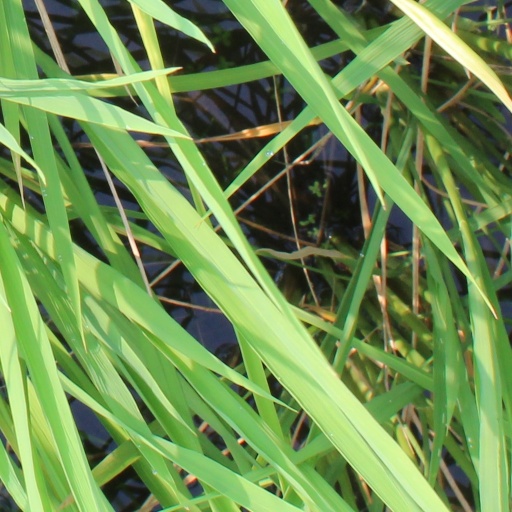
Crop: rice